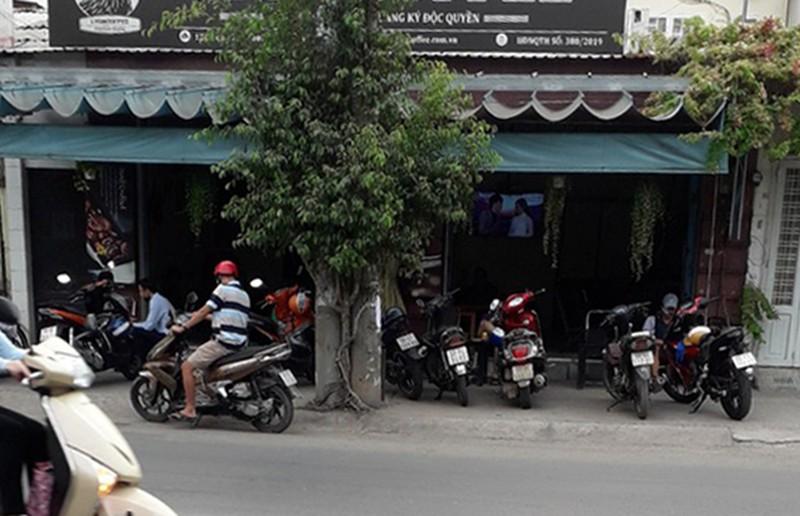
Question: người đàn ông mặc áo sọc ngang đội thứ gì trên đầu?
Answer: mũ bảo hiểm